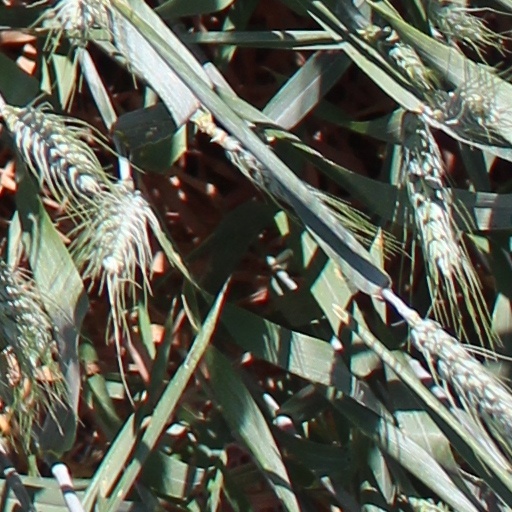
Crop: wheat